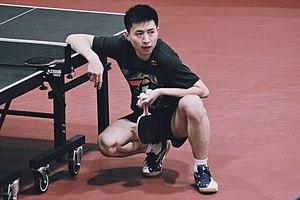
Fang Bo est un pongiste chinois droitier utilisant une prise de raquette orthodoxe.